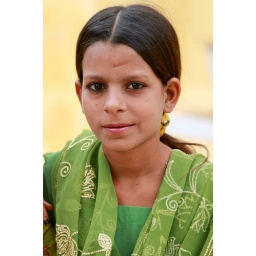
girl in green